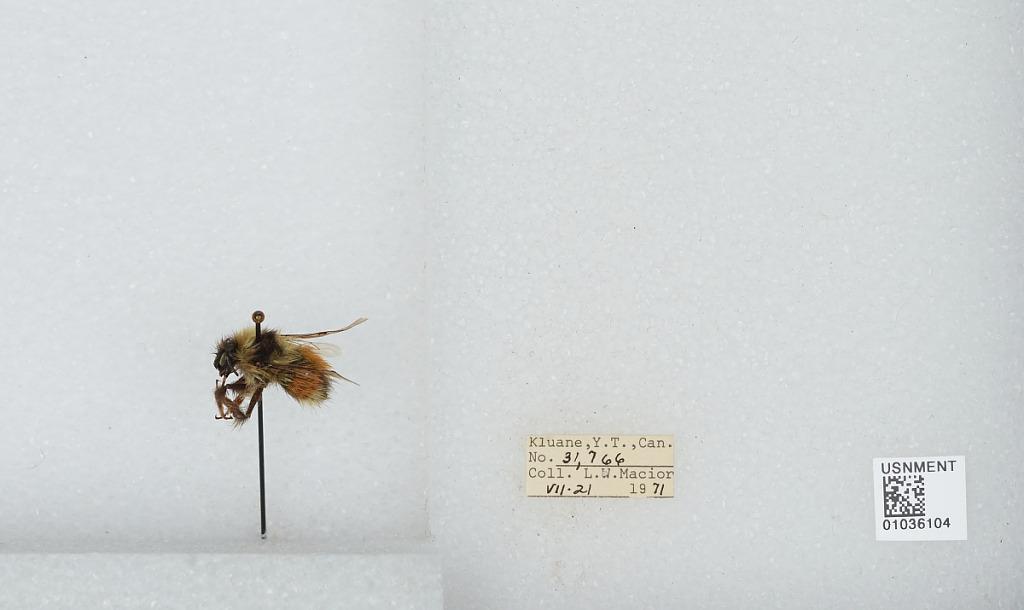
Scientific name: Bombus (Pyrobombus) sylvicola Kirby
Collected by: L. Macior
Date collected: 1971-7-21
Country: Canada
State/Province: Yukon Territory
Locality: Kluane
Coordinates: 60.75, -139.5